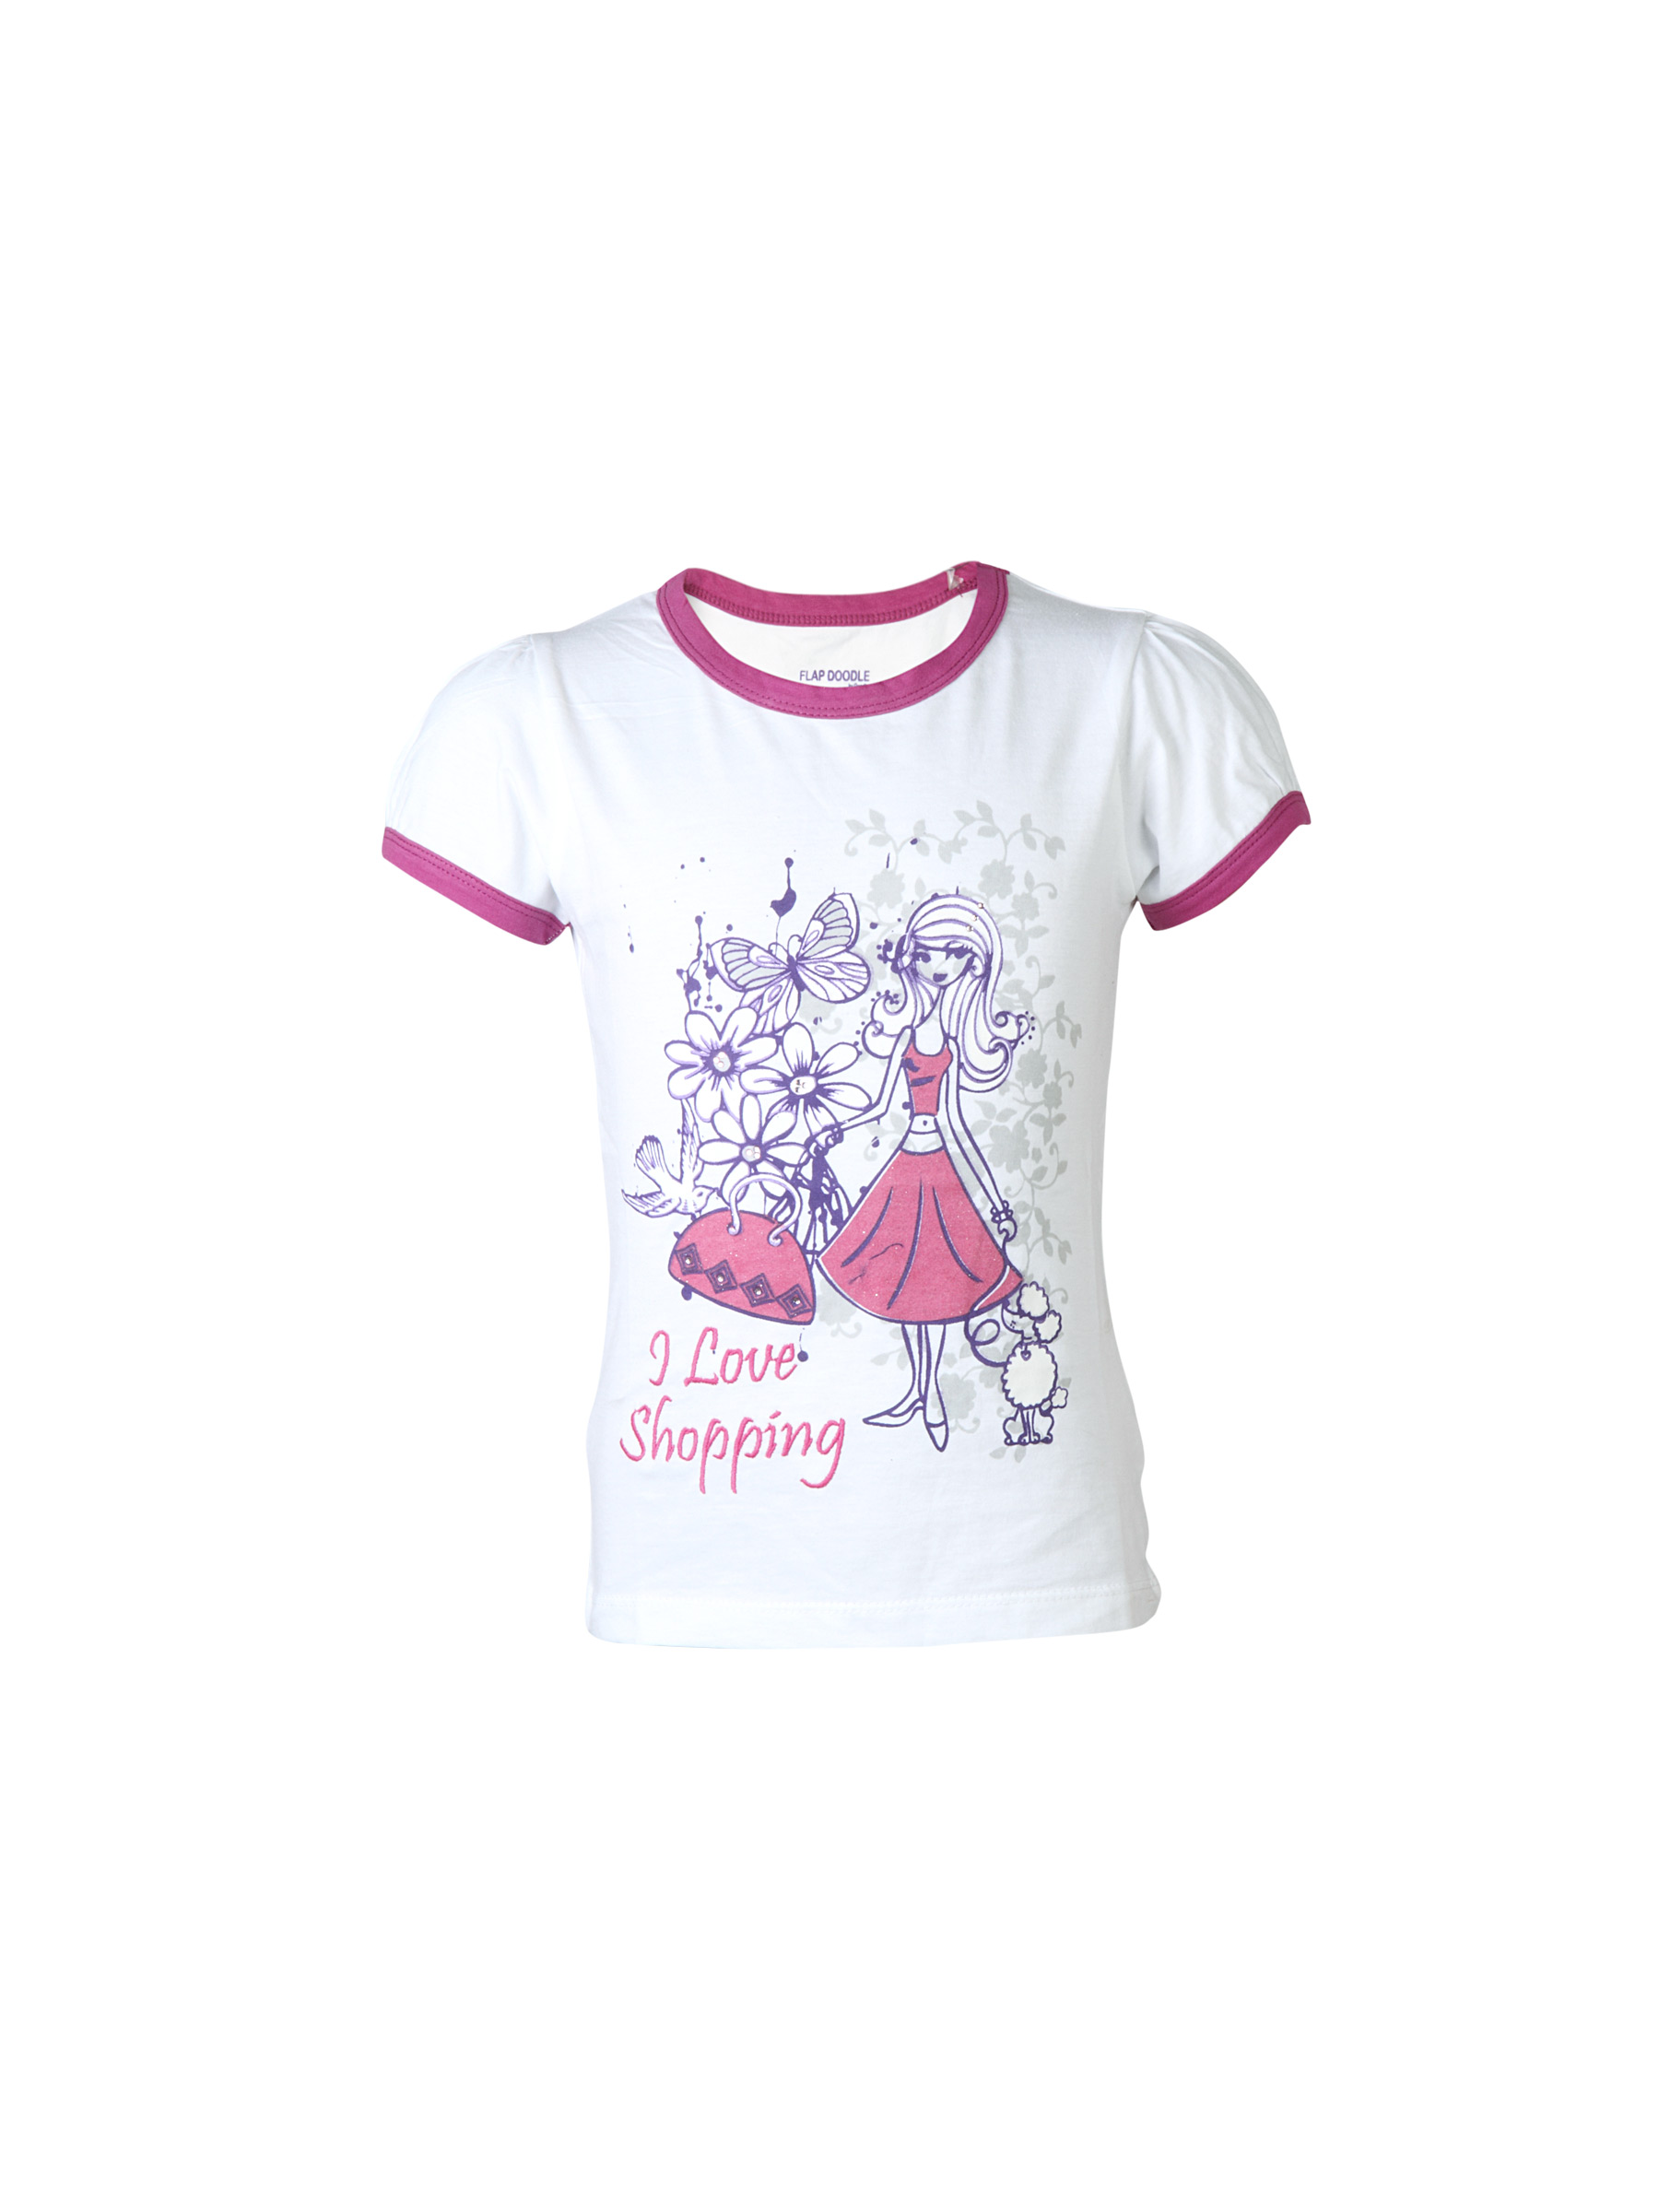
Doodle Kids Girls White I love Shopping Top
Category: Apparel / Topwear / Tops
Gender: Girls
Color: White
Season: Fall 2011
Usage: Casual